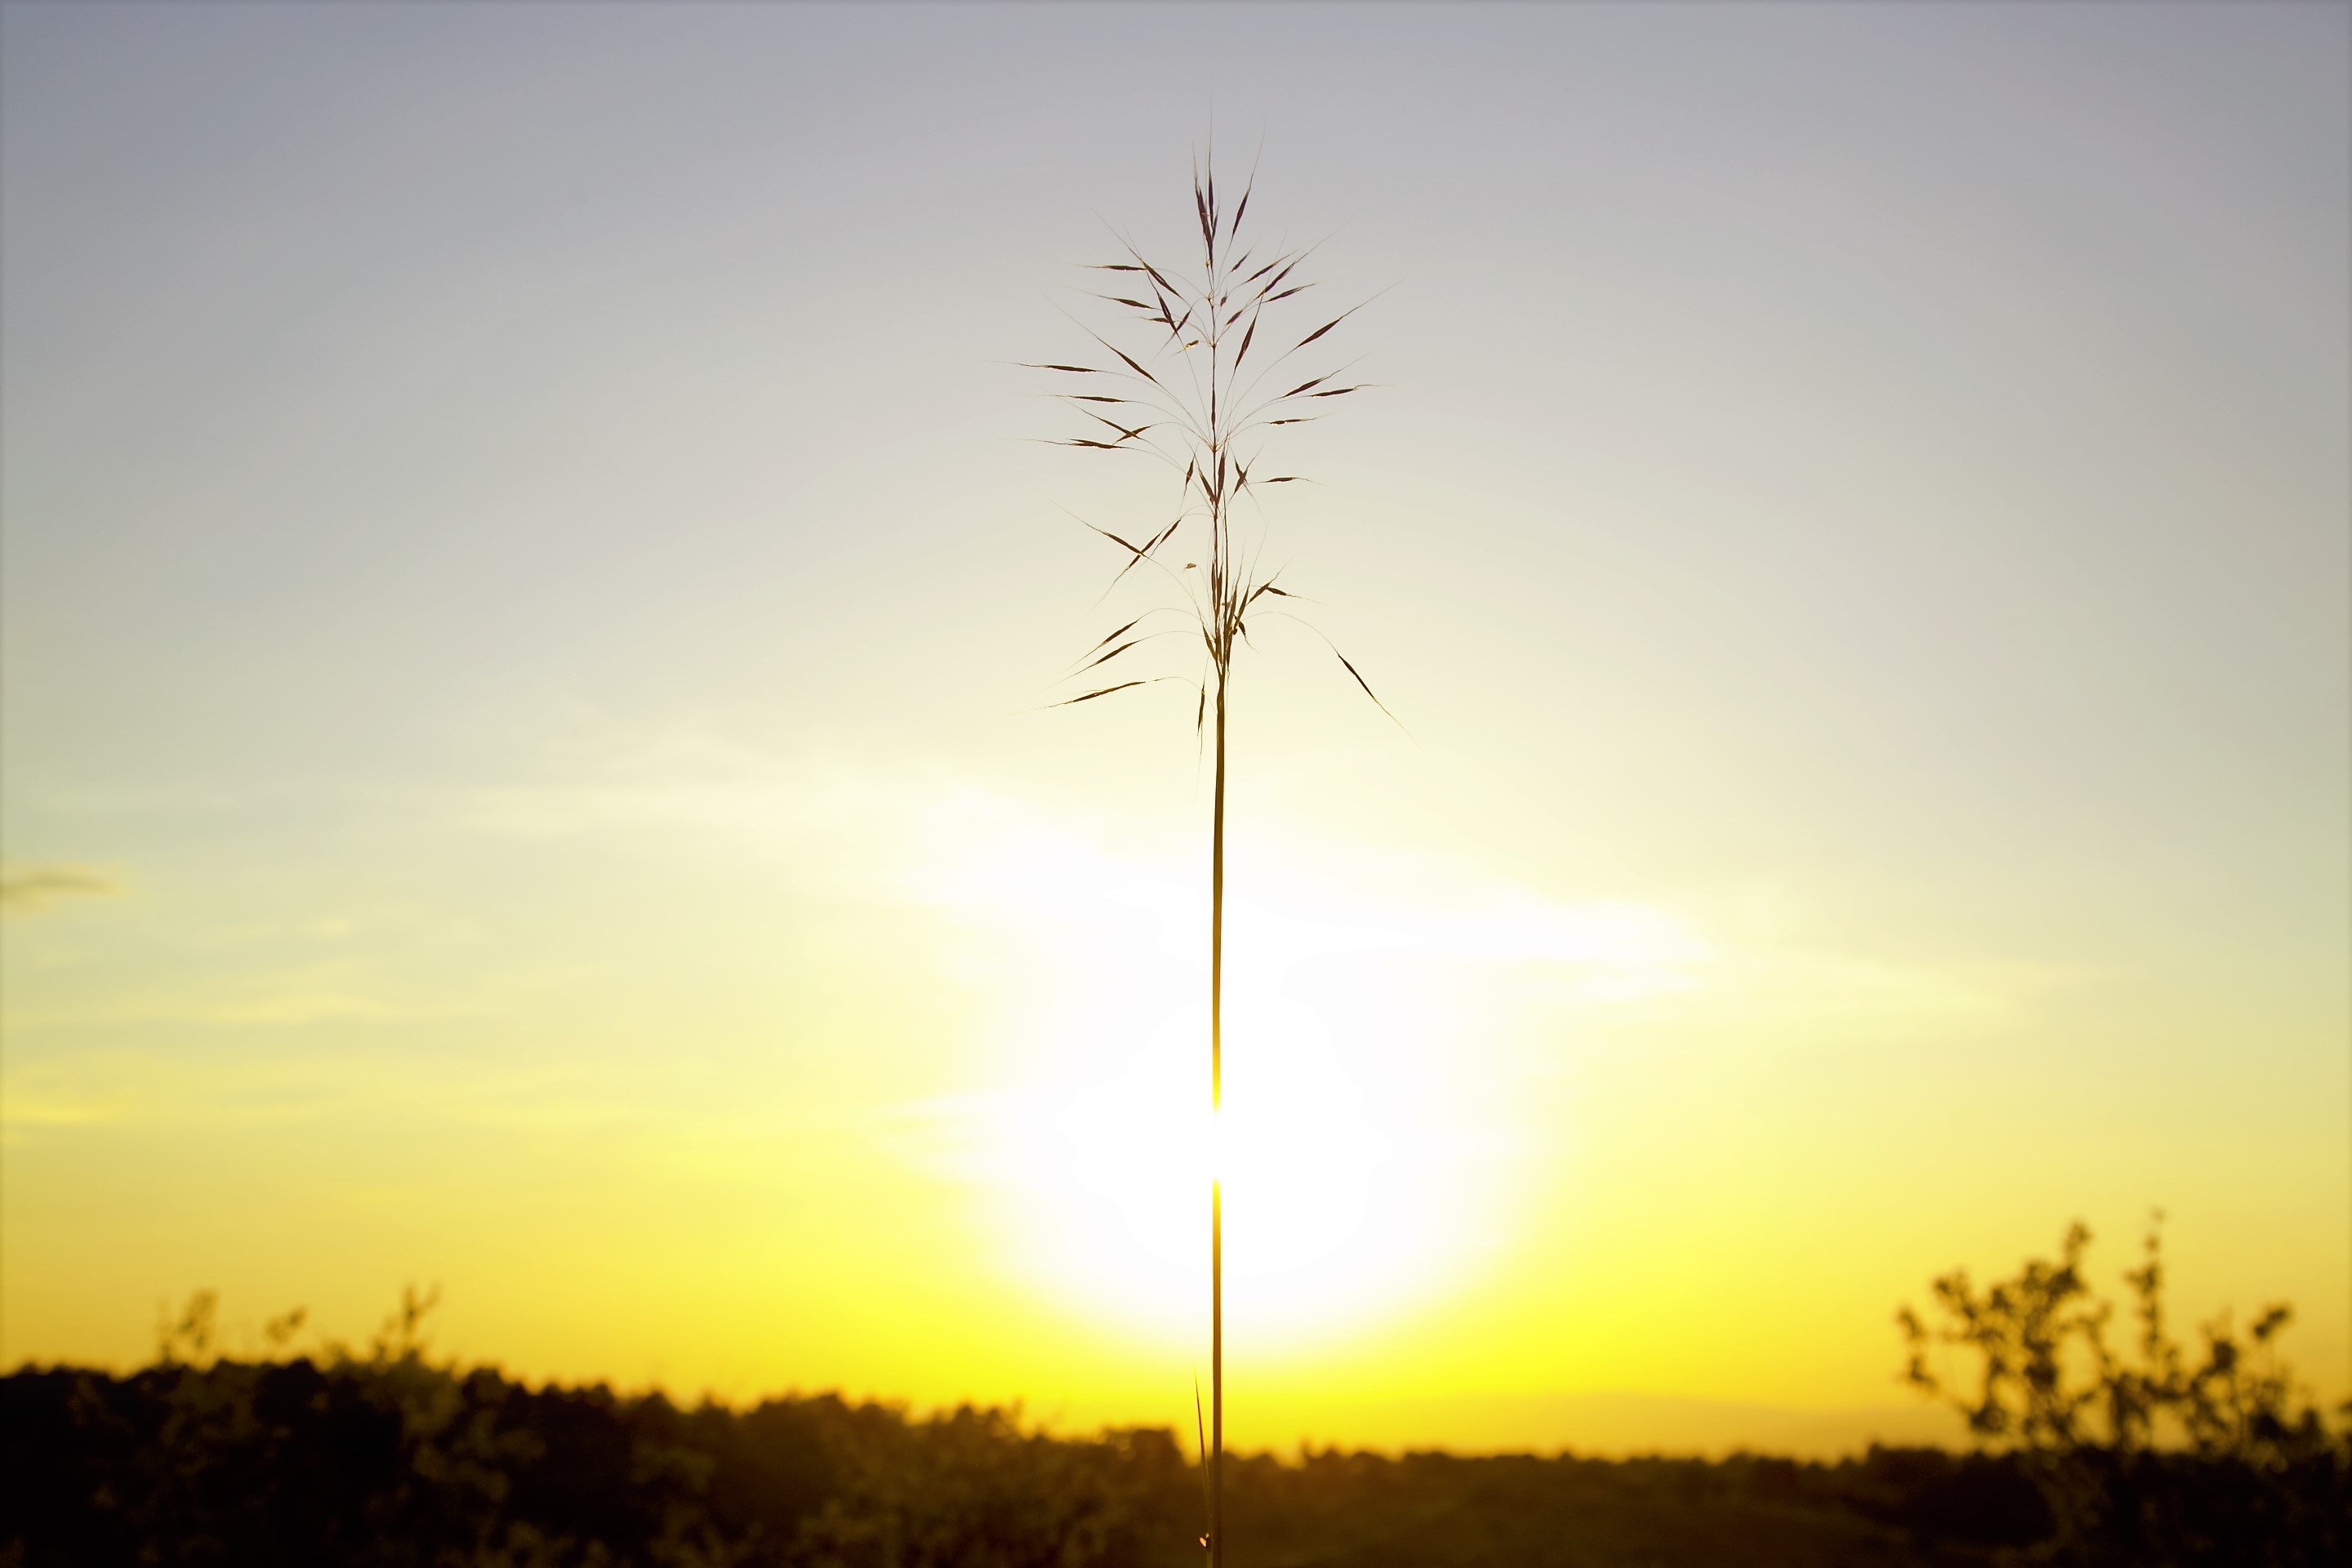
spring, herbs, flowers, nature, land, rural, tranquil, peaceful, plant, sky, horizon, atmospheric phenomenon, morning, yellow, sunlight, sunset, evening, tree, sunrise, atmosphere, grass family, cloud, afterglow, sun, grass, ecoregion, calm, field, photography, rural area, backlighting, dusk, branch, landscape, plain, overhead power line, dawn, electricity